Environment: lab
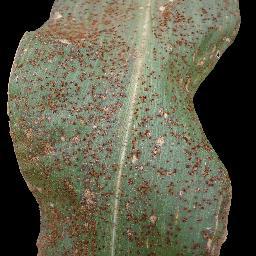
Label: common_rust